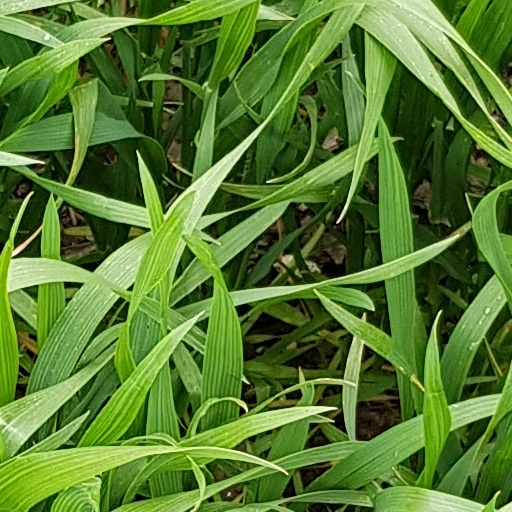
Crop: wheat